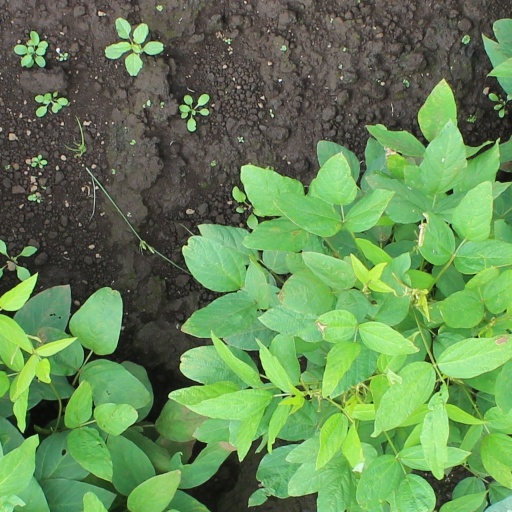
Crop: soybean